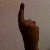
The image shows a hand gesture representing the number 1 in Indian Sign Language.